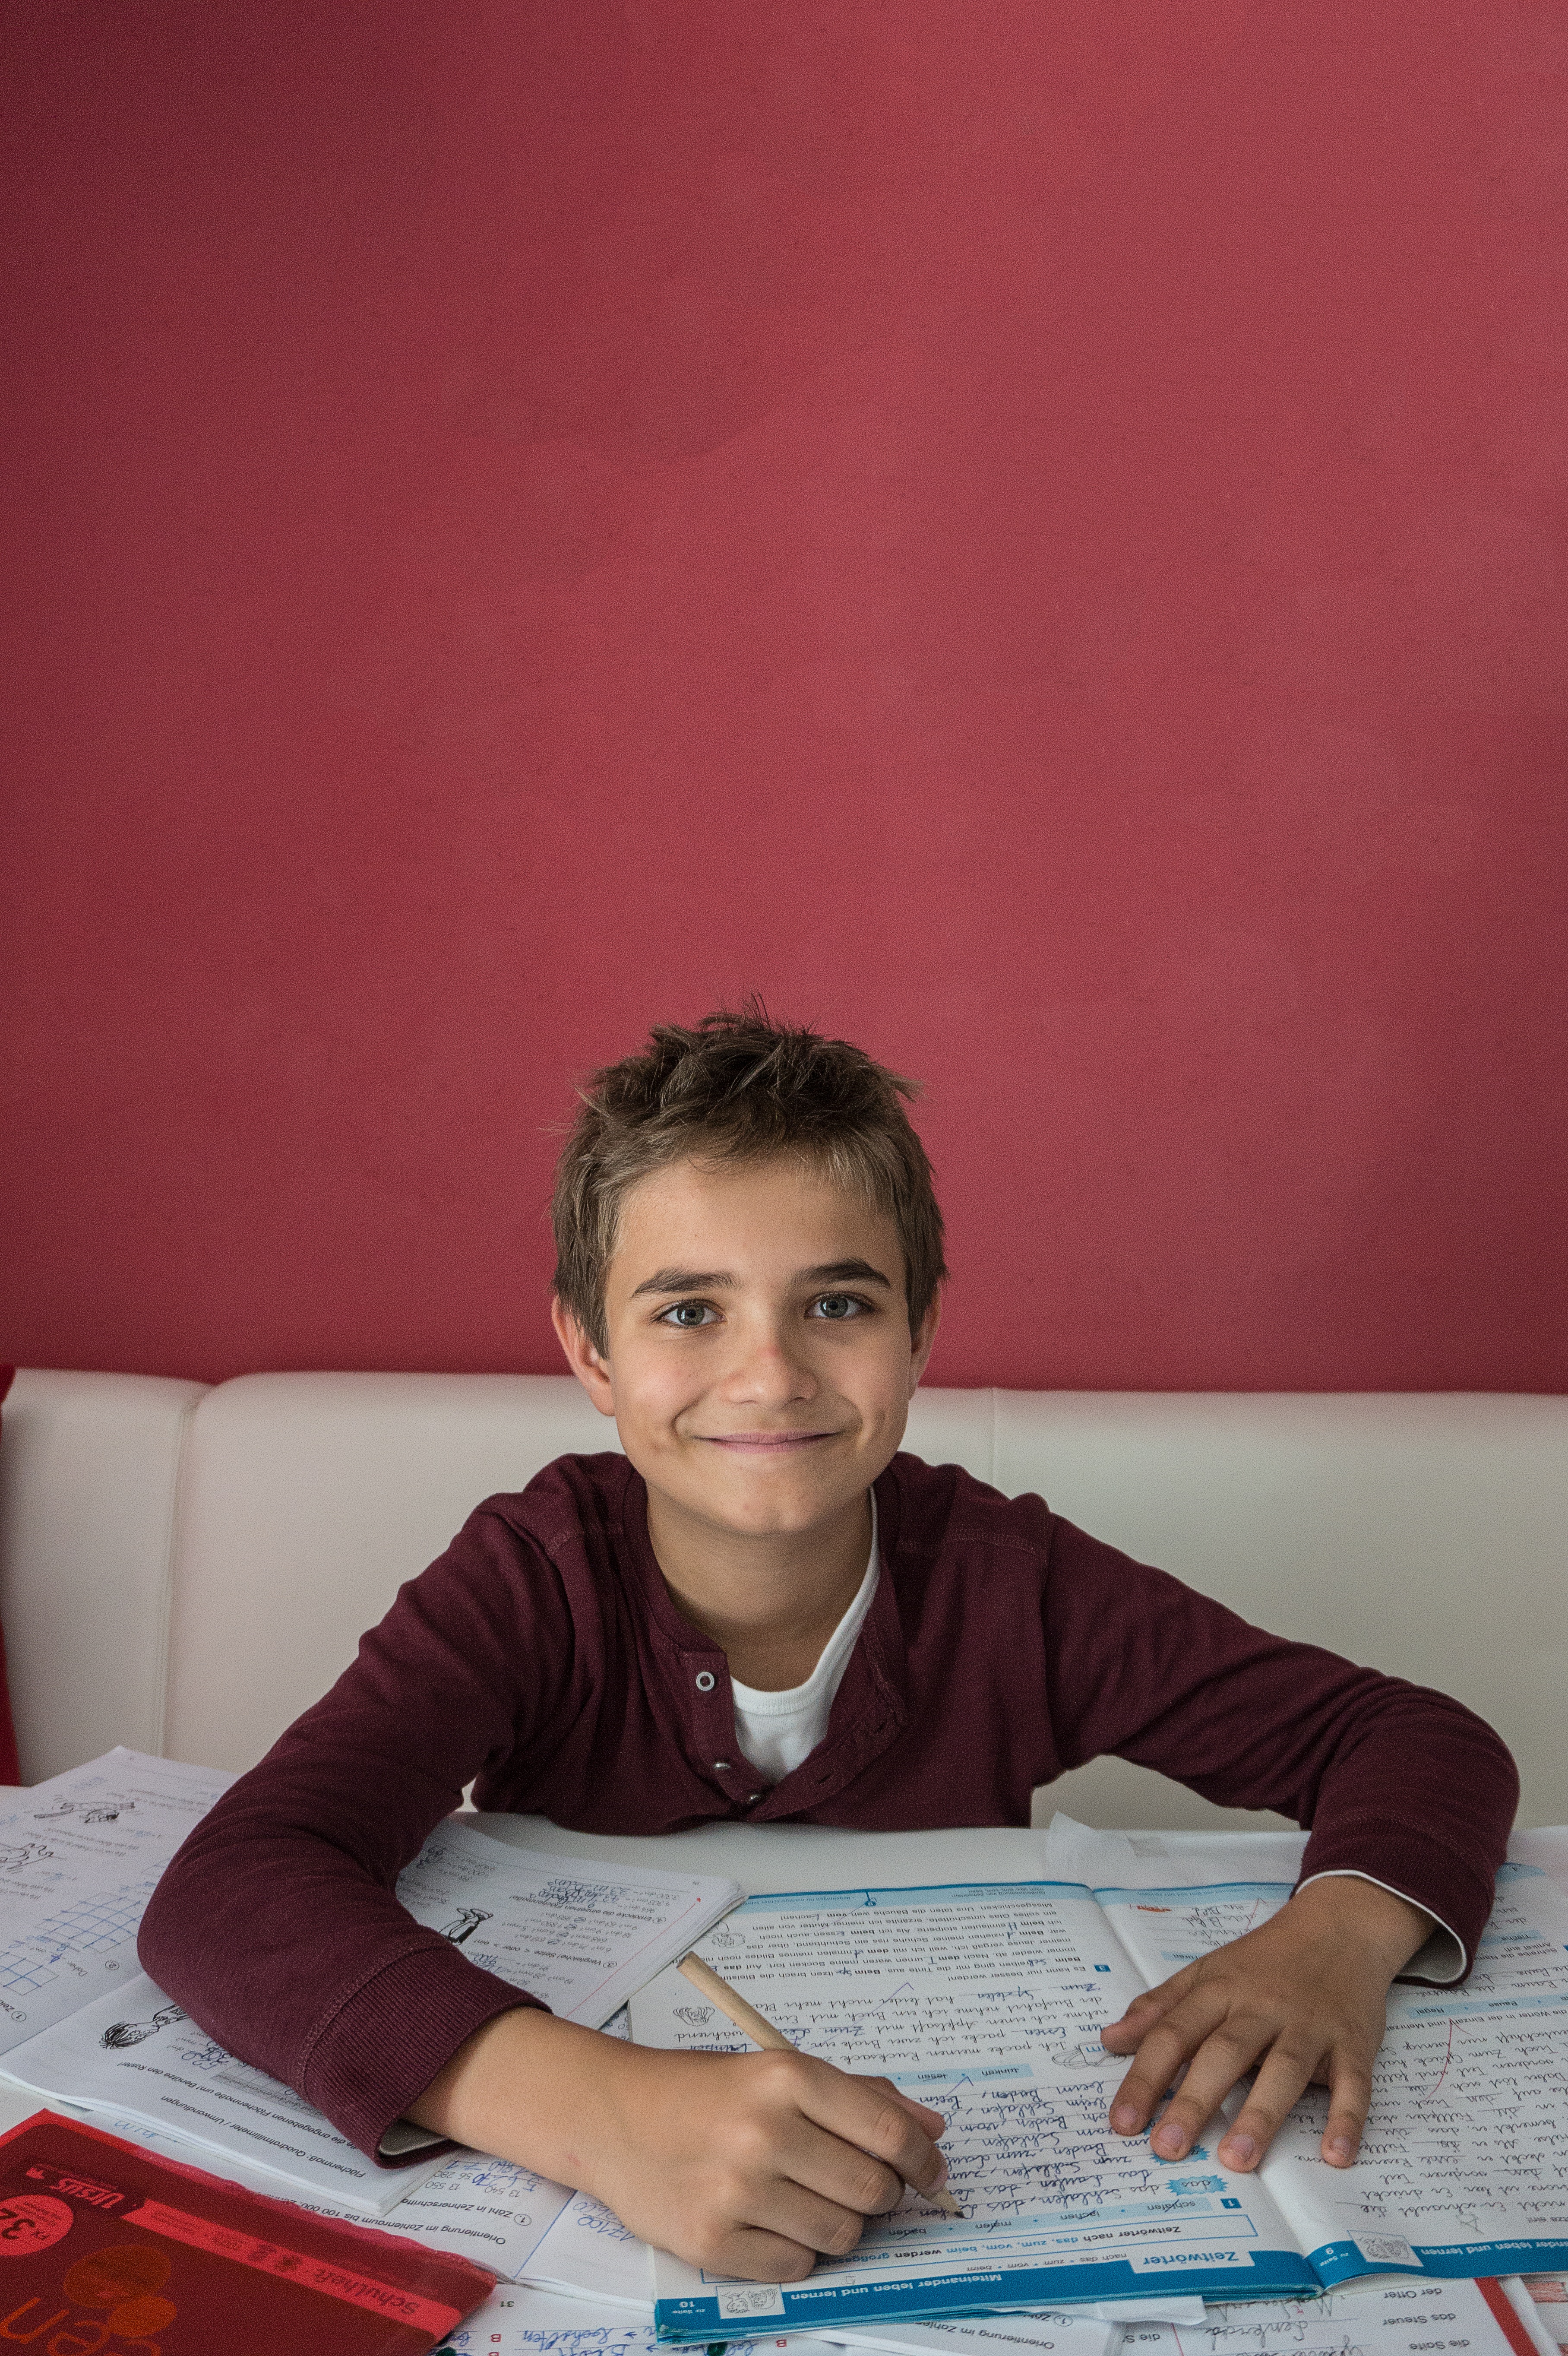
writing, hand, person, boy, reading, portrait, red, color, sitting, child, children, books, learn, leave, write down, folders, small break, human positions